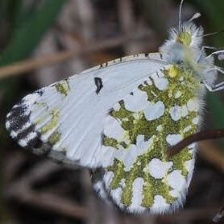
Species: LARGE MARBLE
Butterfly family (ImageNet category): cabbage_butterfly